Dutch occupation of Tiruchendur

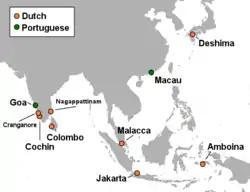
The primary Dutch and Portuguese settlements in Asia, 1665AD

A treaty was signed between the Madurai Naikaar and the Dutch, and as per the terms, the Dutch were allowed for build a fortification at Kayalpattanam. This however meant direct conflict with the Portuguese in this area. In June 1648, the Dutch settlement at Kayalpatnam was attacked by the Portuguese, and the Dutch settlers made it barely with their lives to Galle, Ceylon.